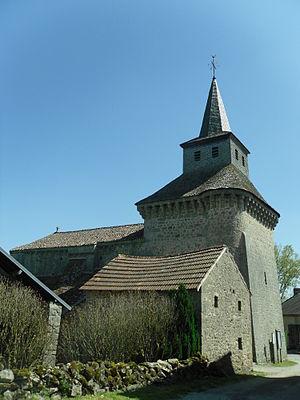
Eglise XIIIe siècle
Saint-Hilaire-la-Plaine est une commune française située dans le département de la Creuse en région Nouvelle-Aquitaine.